2017 IIHF Women's World Championship

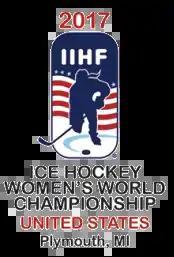

The 2017 IIHF Women's World Championship was an international Ice hockey tournament run by the International Ice Hockey Federation. It was held in Plymouth Township, Michigan, United States from 31 March to 7 April 2017. The USA Hockey Arena served as the event's venue using Arena I and Arena II.